High Fidelity (TV series)

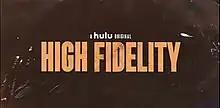

High Fidelity is an American romantic comedy television series developed by Veronica West and Sarah Kucserka for Hulu. Based on the 1995 novel of the same name by Nick Hornby and its 2000 film adaptation, it stars Zoë Kravitz (whose mother Lisa Bonet appears in the original film) as Robyn "Rob" Brooks, a young record store owner who revisits her past relationships through music and popular culture.